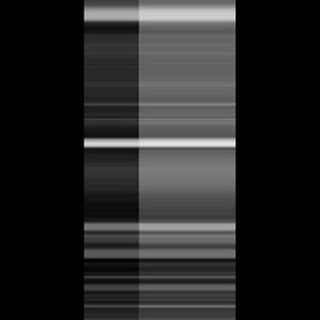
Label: sugarcane_yellow_leaf_disease